Pouy-Loubrin

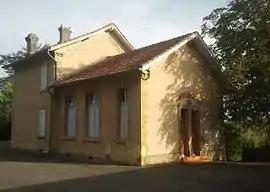
The town hall in Pouy-Loubrin

Pouy-Loubrin is a commune in the Gers department in southwestern France.